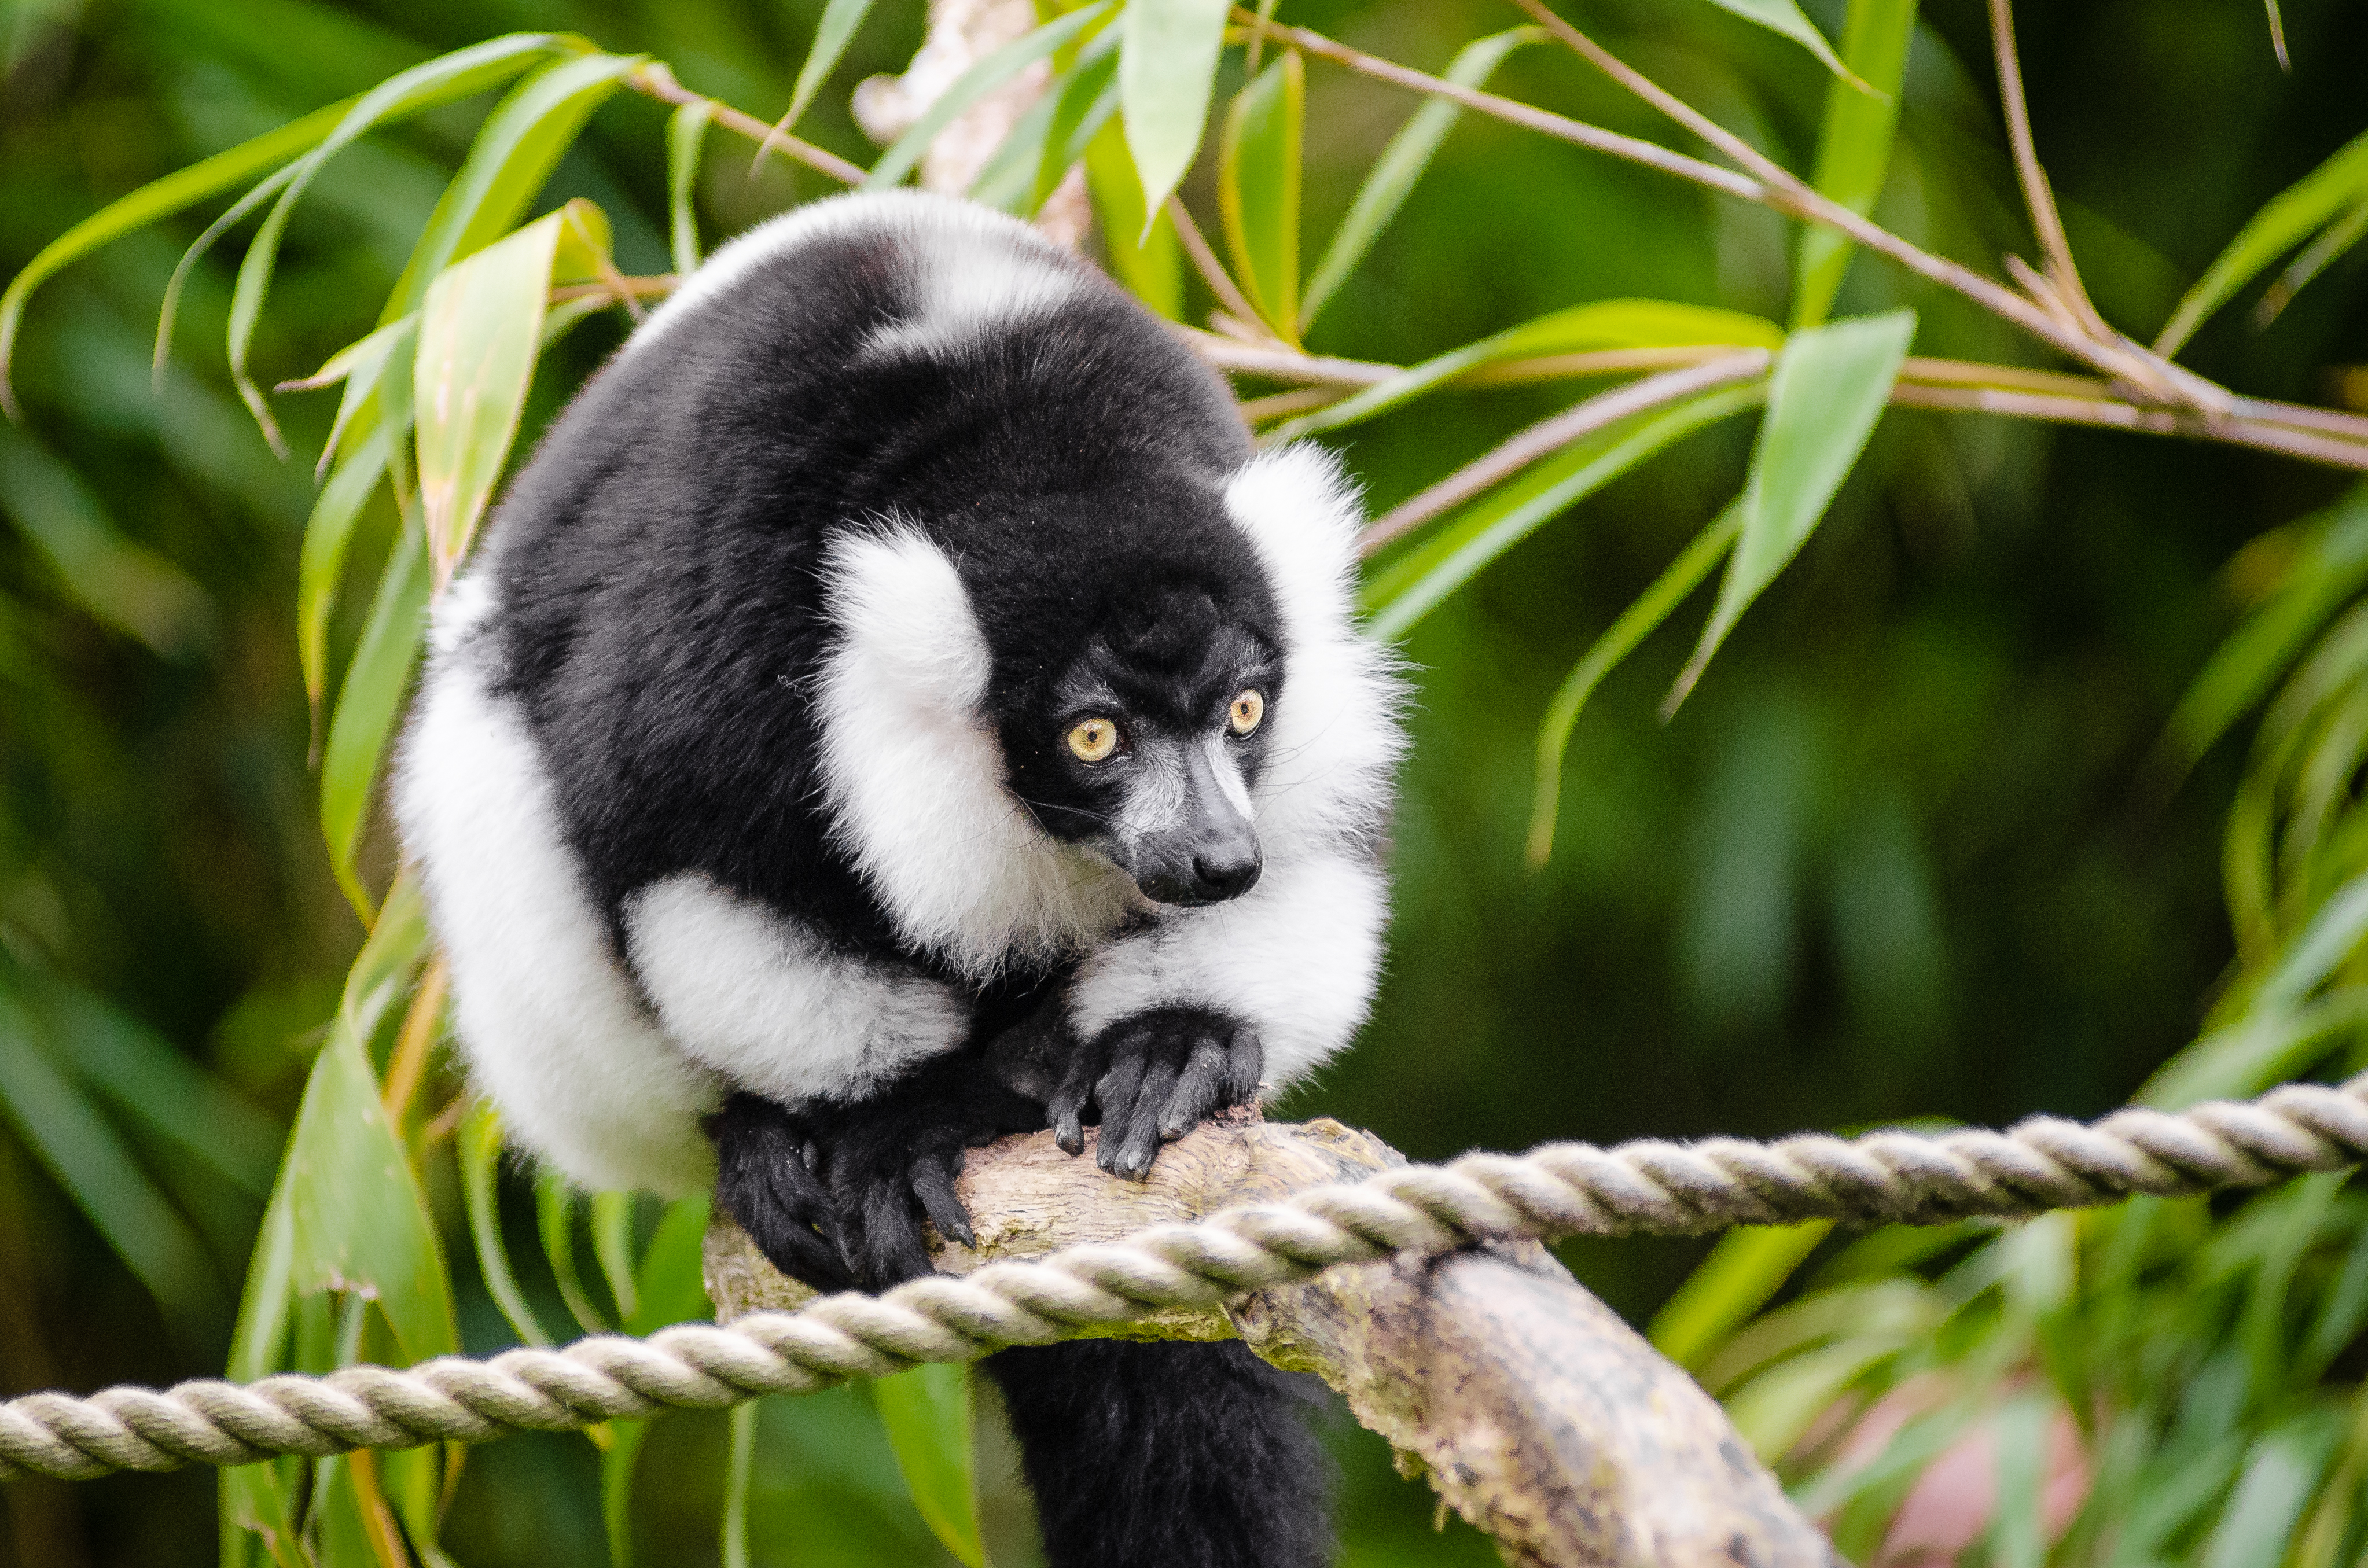
branch, bokeh, white, feet, animal, cute, wildlife, zoo, fur, foot, mammal, nikon, black, fauna, primate, world, eyes, festival, eye, madagascar, vertebrate, germany, deutschland, schwarz, day, tier, fell, augen, grn, adorable, lemur, niedlich, tierpark, fse, madagaskar, ruffed, weiser, vari, lemuren, auge, fus, new world monkey